Karel Fiala

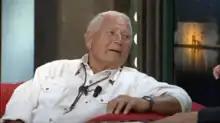
Show Jana Krause, FTV Prima 2014

Karel Fiala (3 August 1925 – 3 October 2020) was a Czech operatic tenor and film actor. He was known for his work in operettas and musicals, but received worldwide attention for his portrayal of Mozart's Don Giovanni in the film "Amadeus".